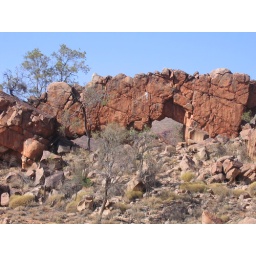
window in the rock